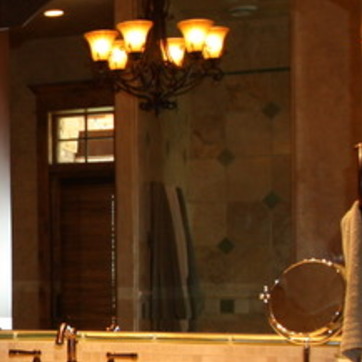
Material: mirror